Gen. Thomas J. Stewart Memorial Armory

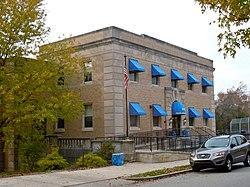
Gen. Thomas J. Stewart Memorial Armory, November 2011

Gen. Thomas J. Stewart Memorial Armory, also known as Norristown Armory, is a historic National Guard armory located at Norristown, Montgomery County, Pennsylvania. It was built in 1927-1928, and is a "T"-plan building consisting of a two-story administration building with a two-story rear drill hall section executed in the Classical Revival style. The building is constructed of yellow brick on a concrete foundation, with decorative stonework and a parapet.